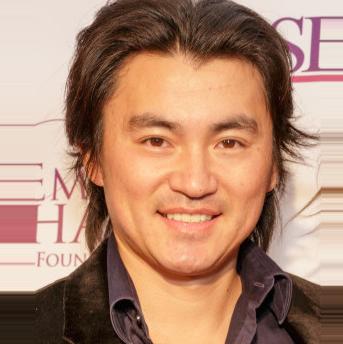
Age: 32